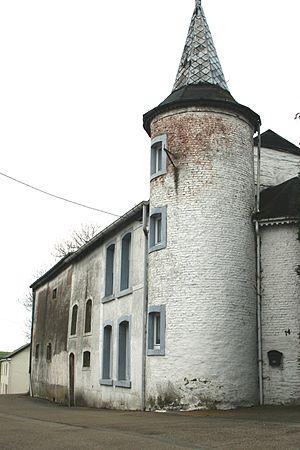
Assenois est un village de la section de Hompré, dans la commune belge de Vaux-sur-Sûre, située en Région wallonne dans la province de Luxembourg.